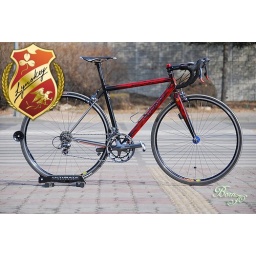
Youngjun Cho's Lynskey Performance road bike in South Korea